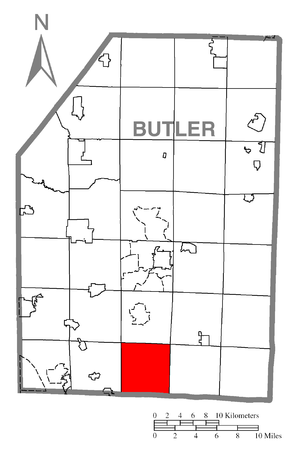
Middlesex Township est un township, situé dans le comté de Butler, aux États-Unis. En 2010, il comptait une population de 5 390 habitants.